Quebec Saints

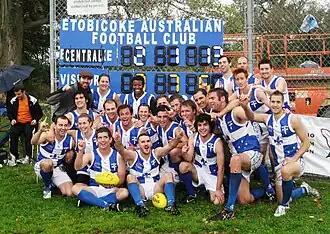
Quebec Saints 2010 Ontario AFL Division 2 Premiership team

In 2009 the OAFL relaunched 'Rec' Footy as OAFL Division 2. Five teams took part in the inaugural season including the Central Blues, Etobicoke Roos, Toronto Eagles, Broadview Hawks and Québec Saints. The Saints competed in the division for two years. The team finally withdrew from the competition because of the extreme travel requirements. From 2011 onwards the Saints focused on playing exhibition matches and sending representatives to the United States Nationals tournament.